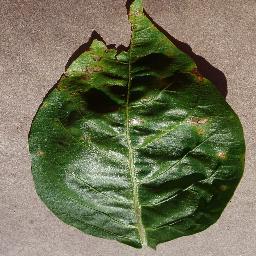
Label: Pepper,_bell___Bacterial_spot